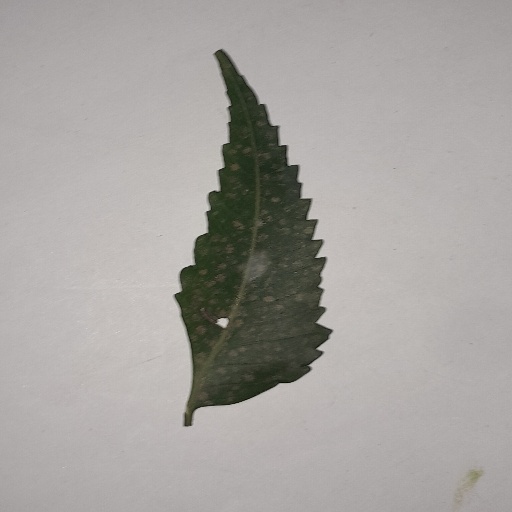
Species: Neem
Leaf condition: Powdery Mildew